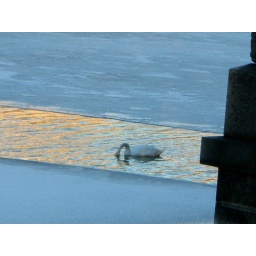
Mute Swan feeding in the open water above the submerged dividing wall of the iced-over Central Park Reservoir